My Science Project

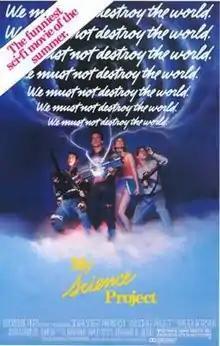
Theatrical release poster

My Science Project is a 1985 American teen science fiction comedy film directed by Jonathan R. Betuel. It followed on the heels of other teen sci-fi/comedy films released the same year, such as "Back to the Future", "Real Genius", and "Weird Science"; it did not perform as well as those films.